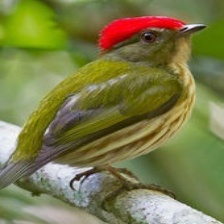
Species: STRIPPED MANAKIN
Scientific name: MACHAEROPTERUS REGULUS